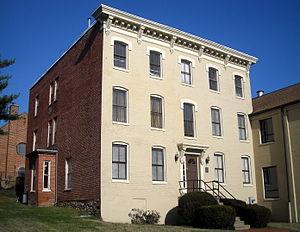
Percival Hall, né le 16 septembre 1872 et mort le 7 novembre 1953, a été le deuxième président de l'Université Gallaudet. Il a été un ardent défenseur de l'utilisation de la langue des signes dans l'éducation des sourds, et aussi un porte-parole pour les droits de voter, de travailler, de participer à des sports, de se marier, et de conduire les automobiles.